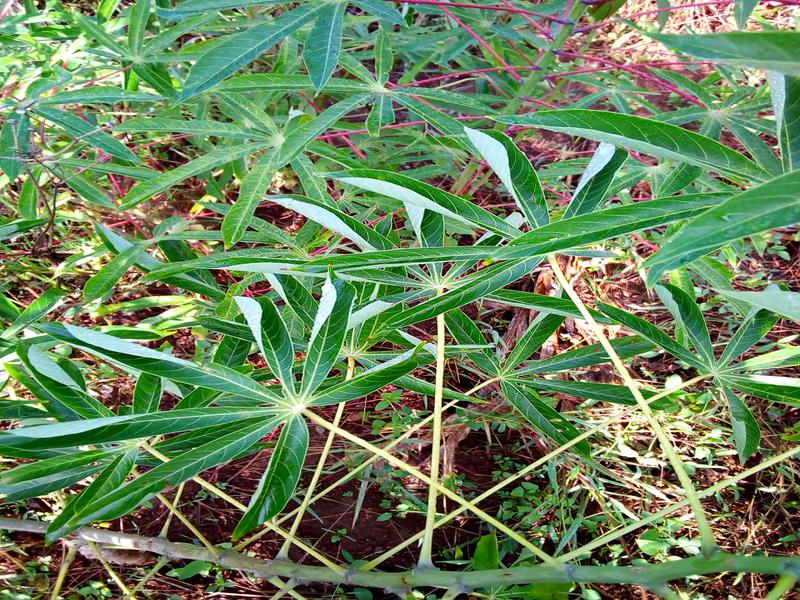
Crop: cassava
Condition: healthy